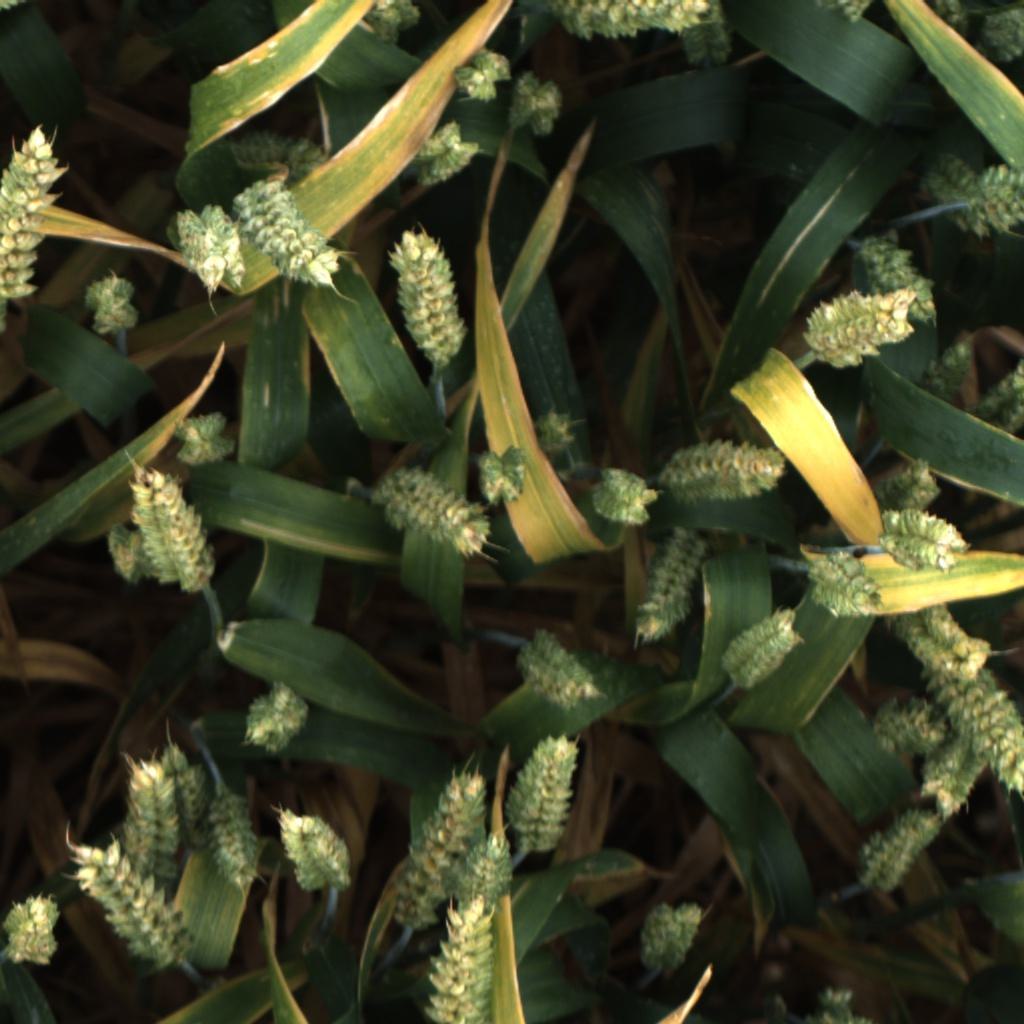
Country: UK
Location: Rothamsted
Wheat development stage: Filling - Ripening